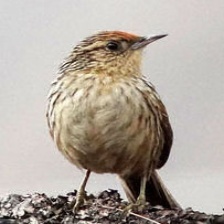
Species: AUSTRAL CANASTERO
Scientific name: ASTHENES ANTHOIDES